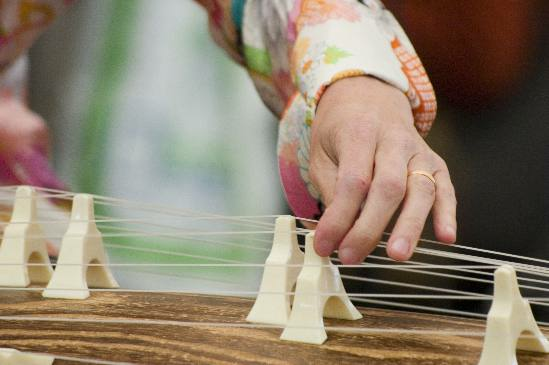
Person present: Yes